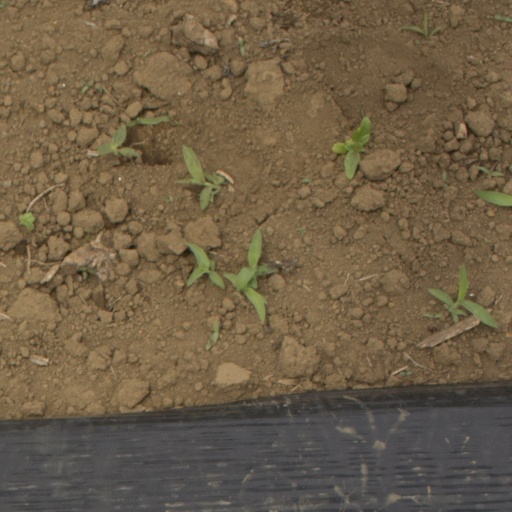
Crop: Jerusalem artichoke